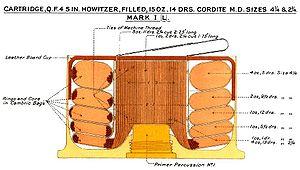
La cordite est un explosif, un type de poudre sans fumée. Elle a l'apparence d'un plastique jaunâtre à brun. Elle était généralement produite par extrusion sous forme de fils ou de spaghettis, ou de plaquettes après tronçonnage et séchage.